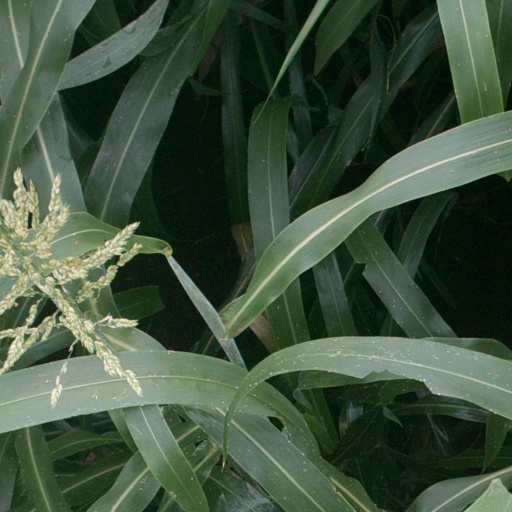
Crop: sorghum